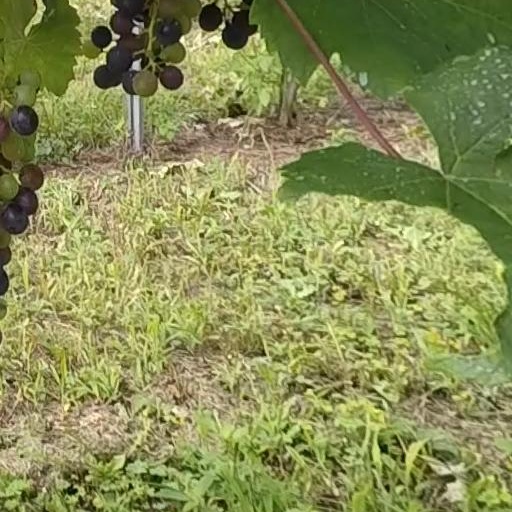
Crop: grape